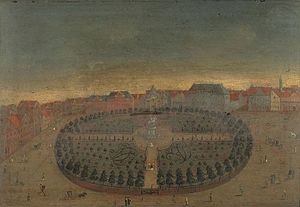
Johannes Rach
Kongens Nytorv, ca. 1750
Johannes Rach var en dansk maler, som er kendt for sit samarbejde med Hans Heinrich Eegberg. De to er kendt for deres lidt ubehjælpsomme, men meget detaljerede malerier af 1700-tallets danske købstæder mm.